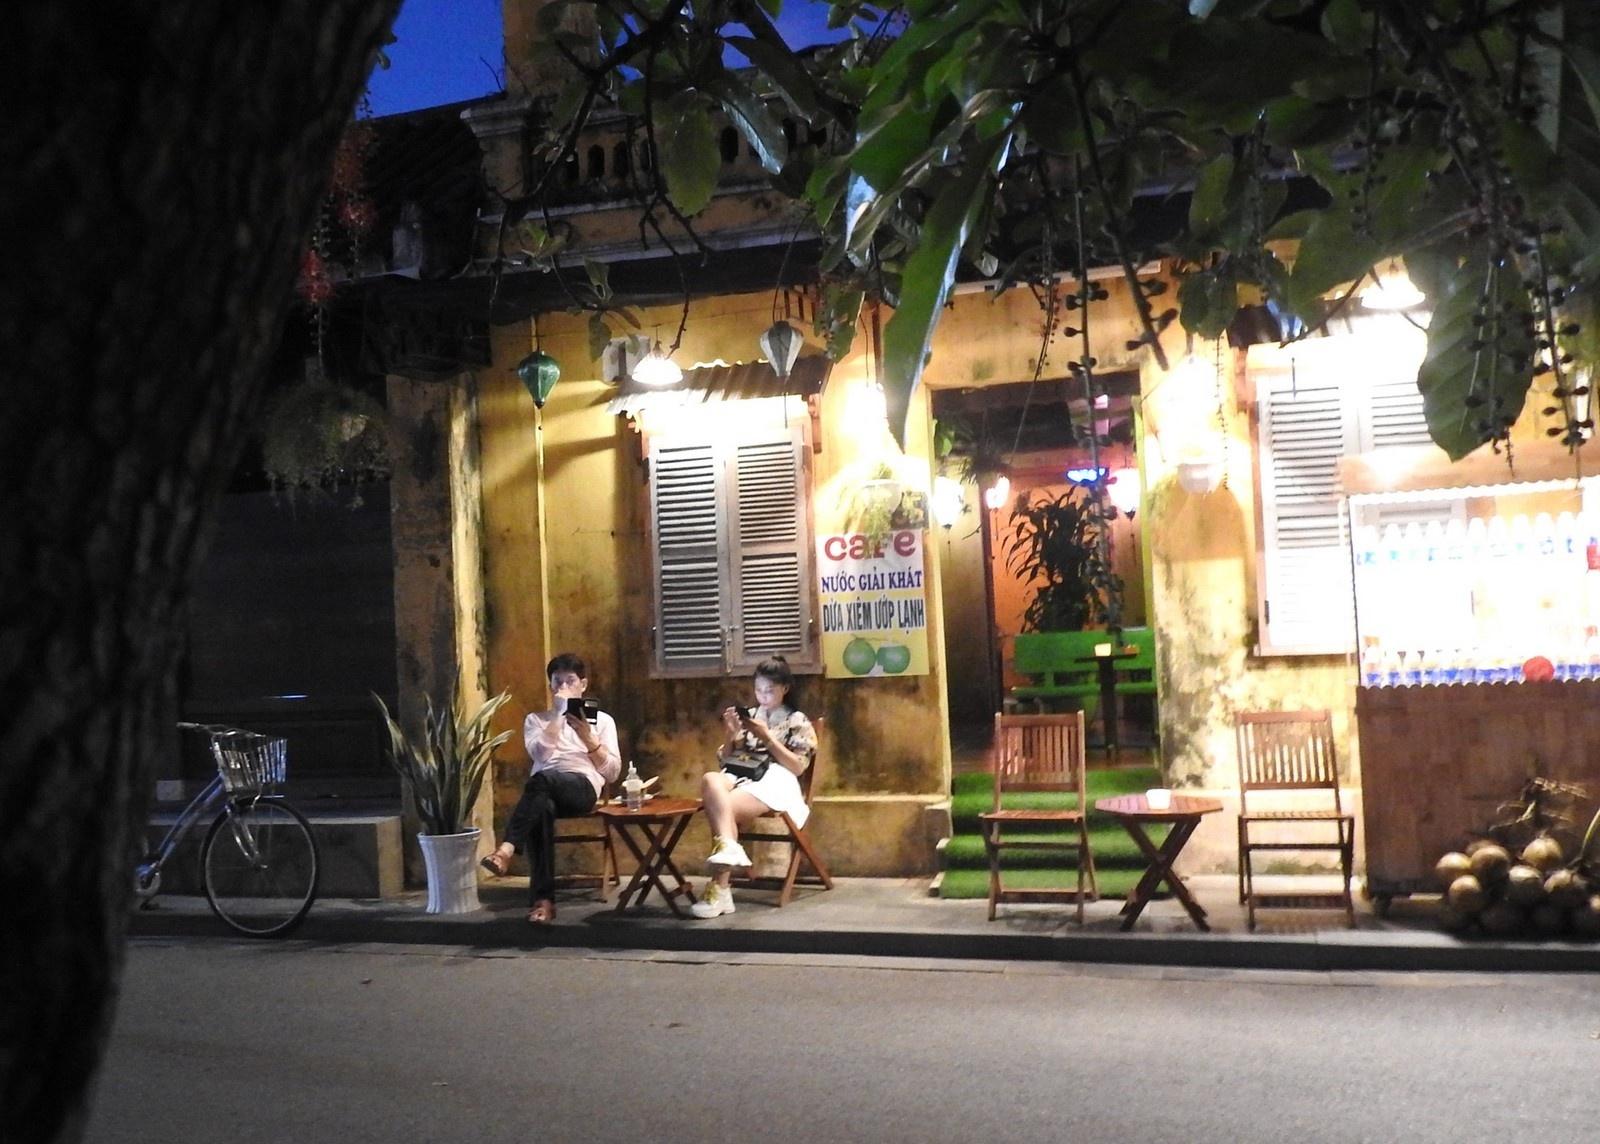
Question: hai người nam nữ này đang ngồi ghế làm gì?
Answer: xài smartphone